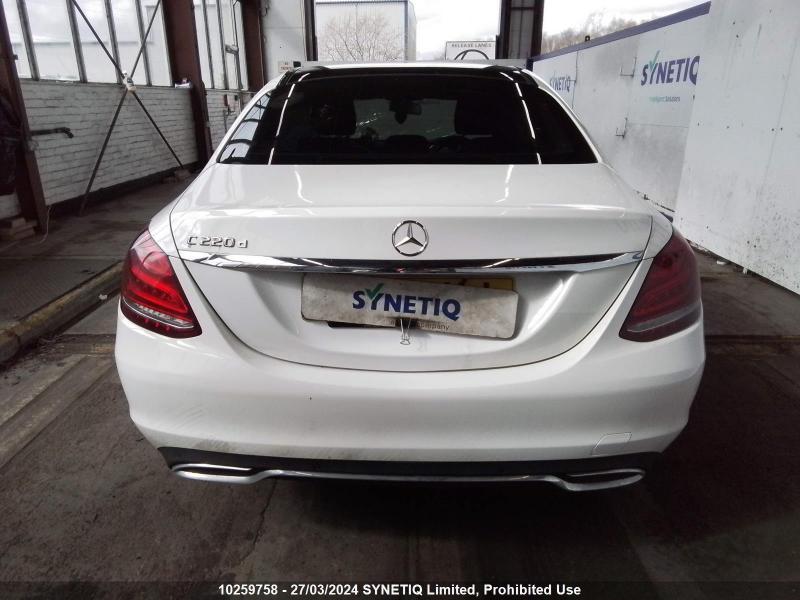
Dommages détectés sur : pare-choc arrière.
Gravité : mineur